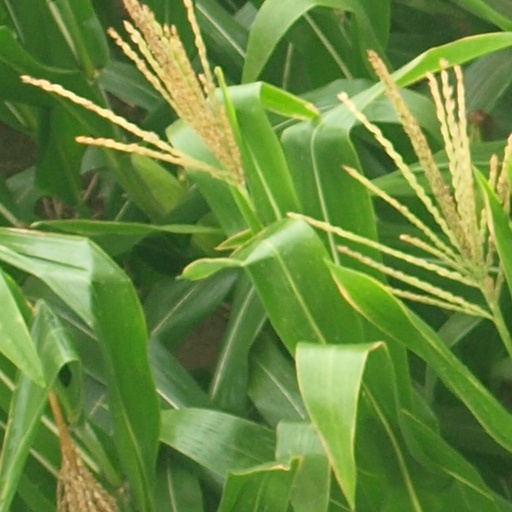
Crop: maize; corn